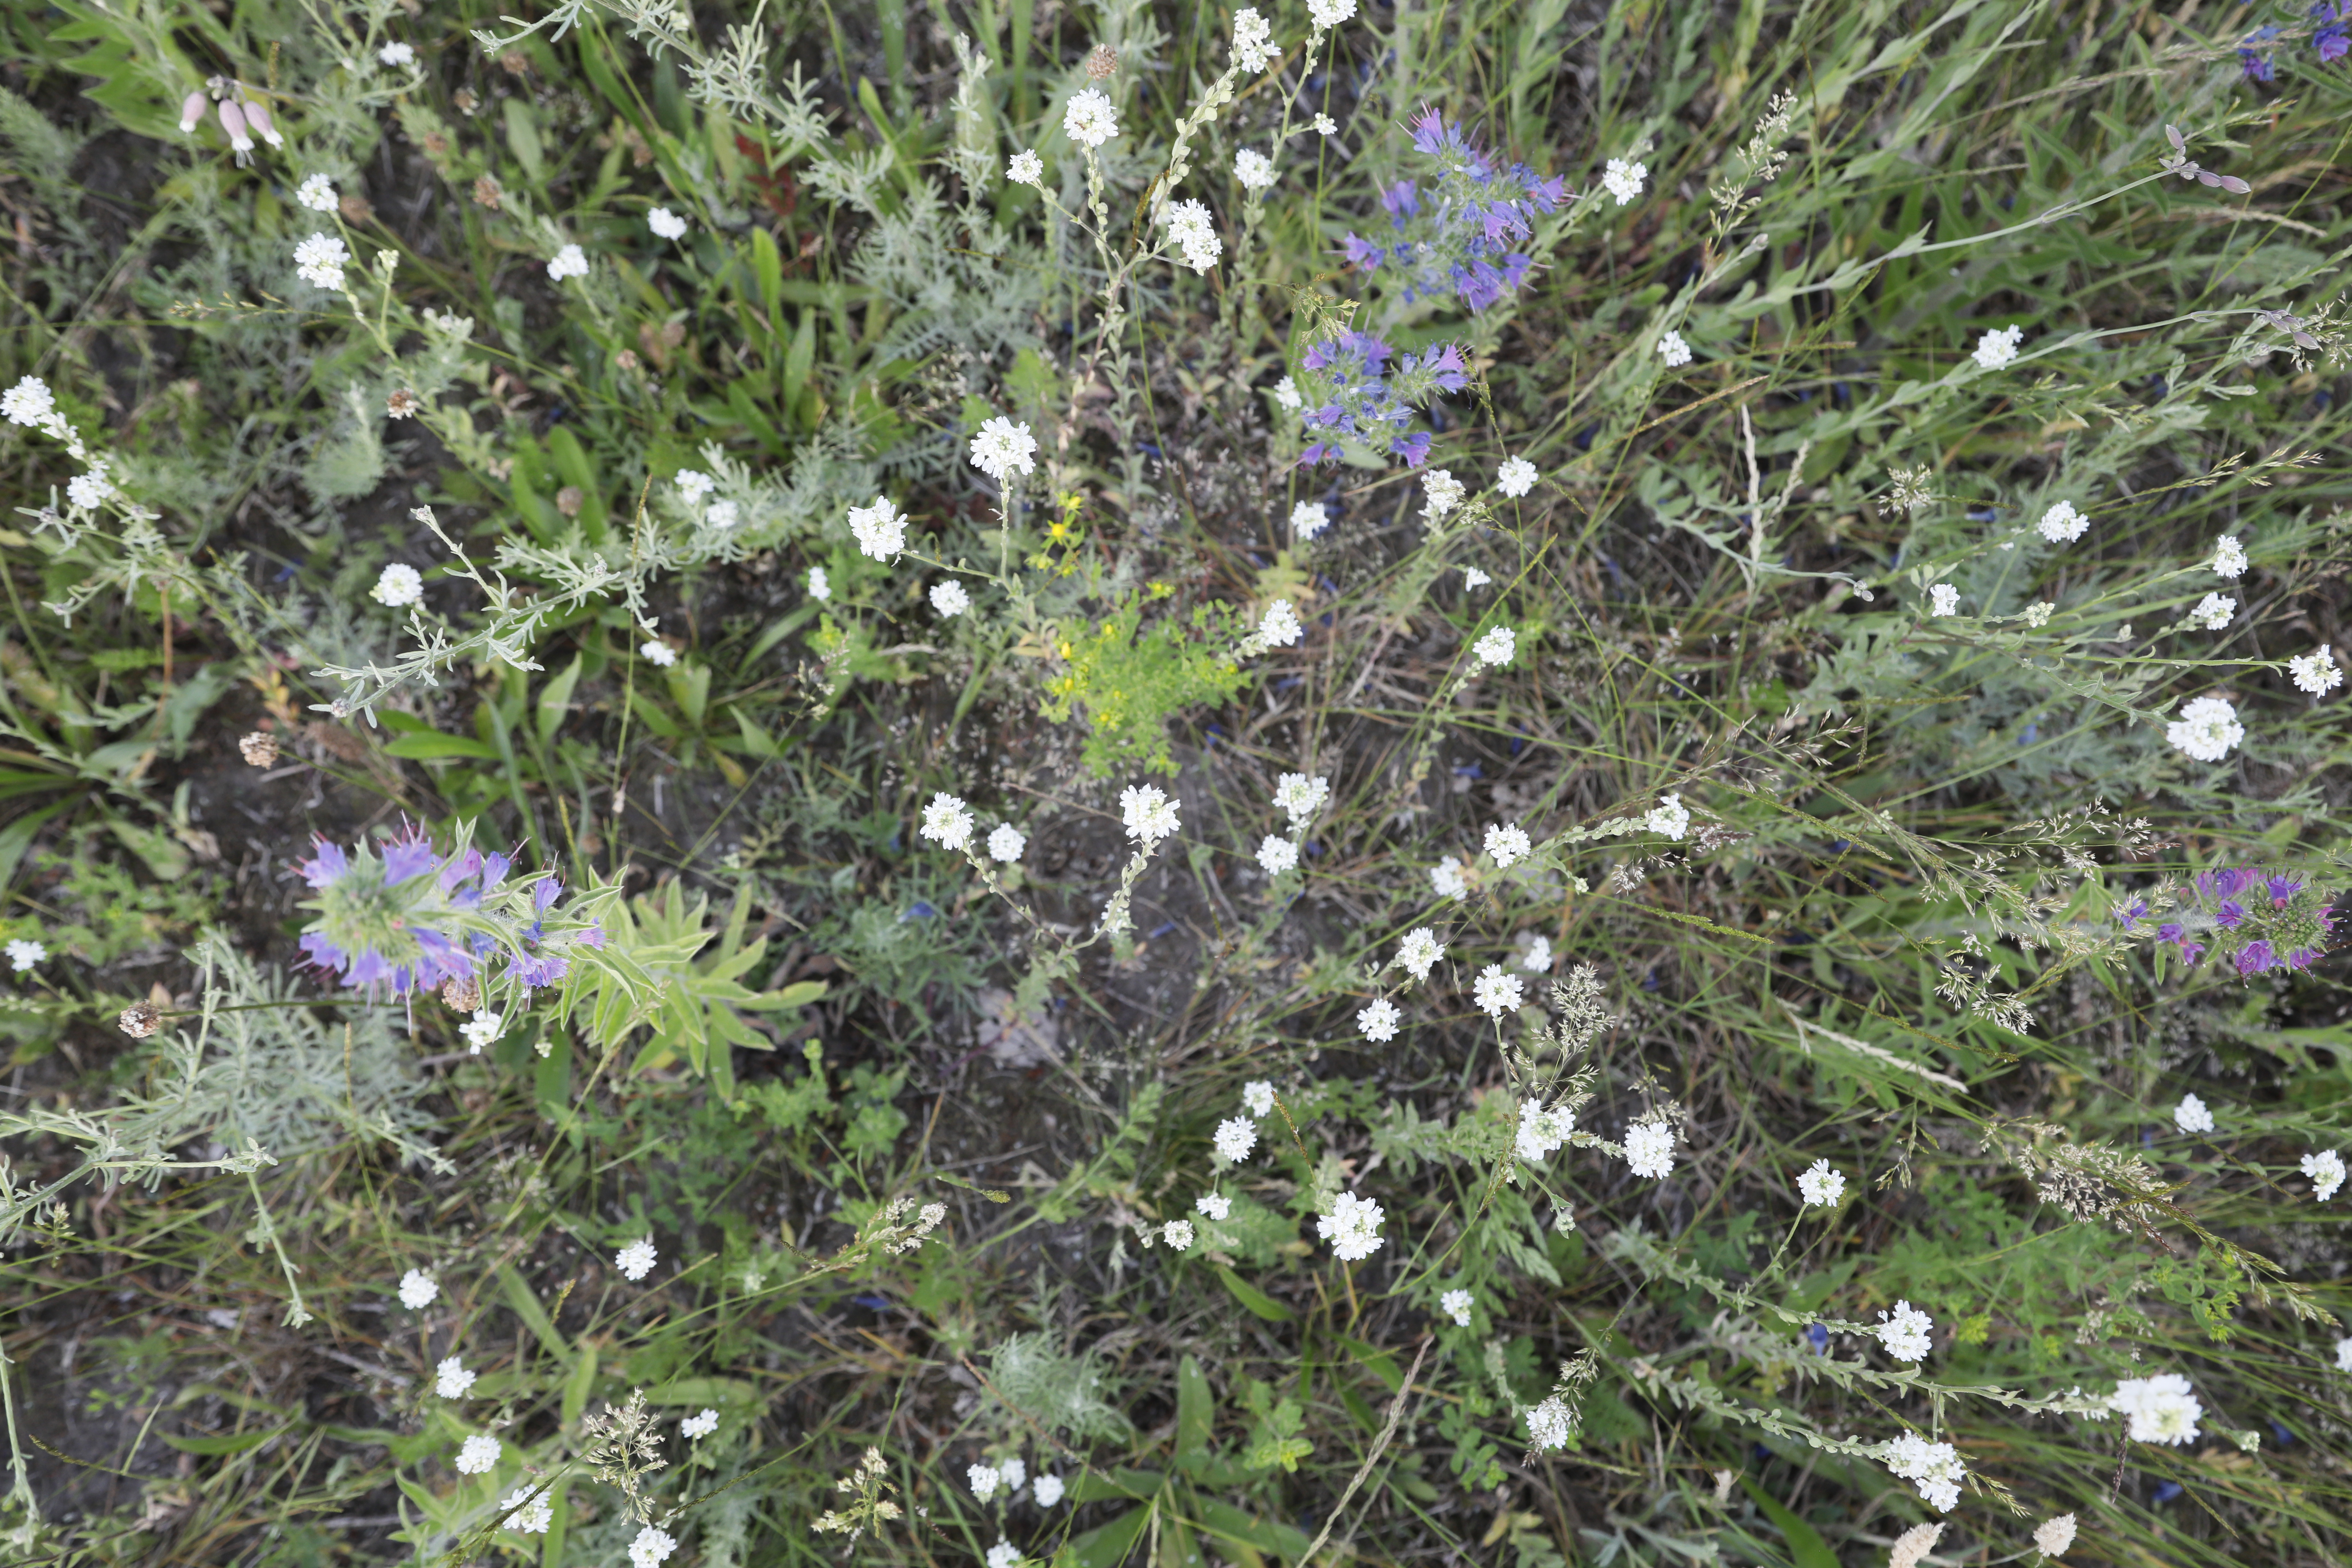
Plant species: Echium vulgare, Berteroa incana, Plantago lanceolata